Hall i' th' Wood

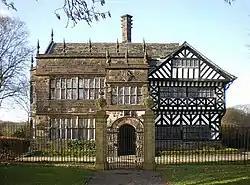
Front view of Hall i' th' Wood manor house

Hall i' th' Wood is an early 16th-century manor house in Bolton in the historic county of Lancashire and the ceremonial county of Greater Manchester, England. It is a Grade I listed building and is currently used as a museum by Bolton Metropolitan Borough Council. It was the manor house for the moiety of the Tonge with Haulgh township held by the Brownlows in the 16th century. The original building is timber framed and has a stone flagged roof; there were later additions to the house, built from stone, in 1591 and 1648. The name represents "Hall in the Wood' spoken in the local regional English dialect and is pronounced .